After the Ball (short story)

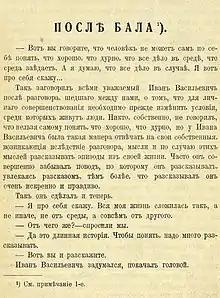
Publication by "Posrednik" (1912)

"After the Ball" (also known as "After the Dance") (Russian: После бала) is a short story by the Russian writer Leo Tolstoy, written in the year 1903 and published posthumously in 1911. The short story serves as an example of Tolstoy's commentary on high culture and social governance, as explored through one man's experience with love.